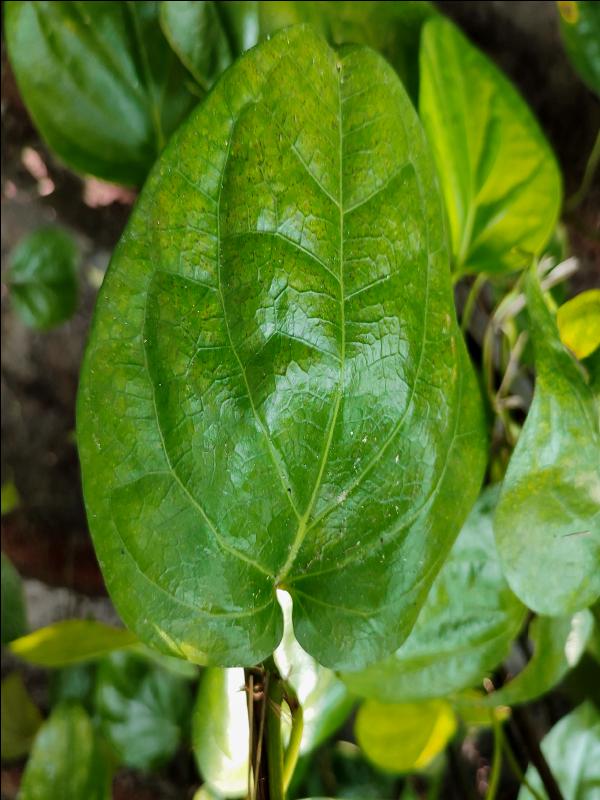
Label: Healthy_Leaf